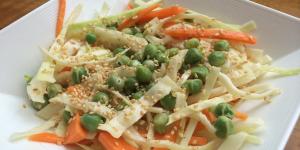
ensalada de repollo y guisantes